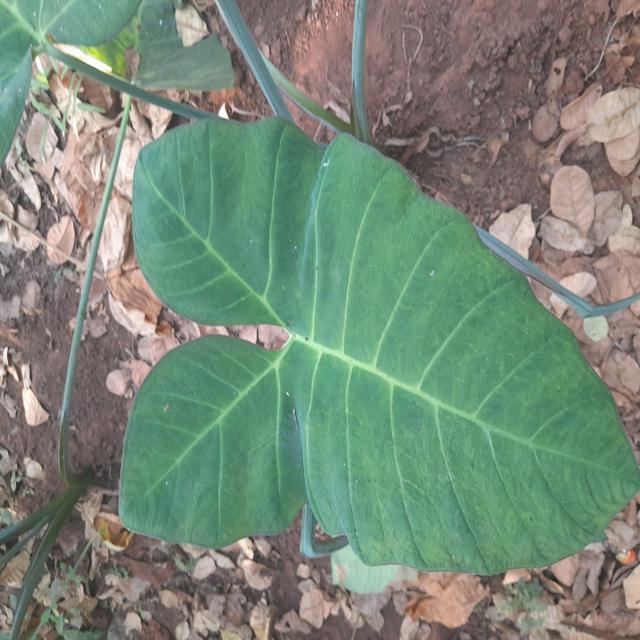
Label: Healthy